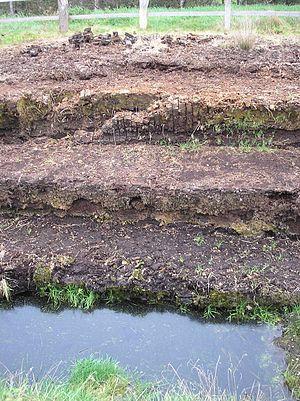
Une tourbière est une zone humide caractérisée par la présence de sphaignes, ces mousses en mourant s'accumulent progressivement pour former de la tourbe, un sol caractérisé par sa très forte teneur en matière organique, peu ou pas décomposée, d'origine végétale. La synthèse de matière organique y est plus importante que sa dégradation. Les écosystèmes tourbeux couvrent 3 % à 5 % des surfaces terrestres émergés, mais la biodiversité y est très élevée, et ils stockent le carbone de façon très efficace.
On appelle tourbière ombrotrophe, ou tourbière haute, une zone humide acide et pauvre en minéraux, où flore et faune se sont adaptées à ces conditions extrêmes. Au contraire des marécages ou des tourbières minérotrophes, les tourbières ombrotrophes sont alimentées exclusivement par les précipitations, le brouillard et la fonte des neiges, ainsi que par les sels minéraux transportés par le vent : en cela, elles représentent un type de zone humide spécifique sur le plan hydrologique, écologique et génétique, dont les mousses, accumulées et régénérées au fil des siècles et des millénaires, jouent un rôle essentiel dans la formation de la tourbe.